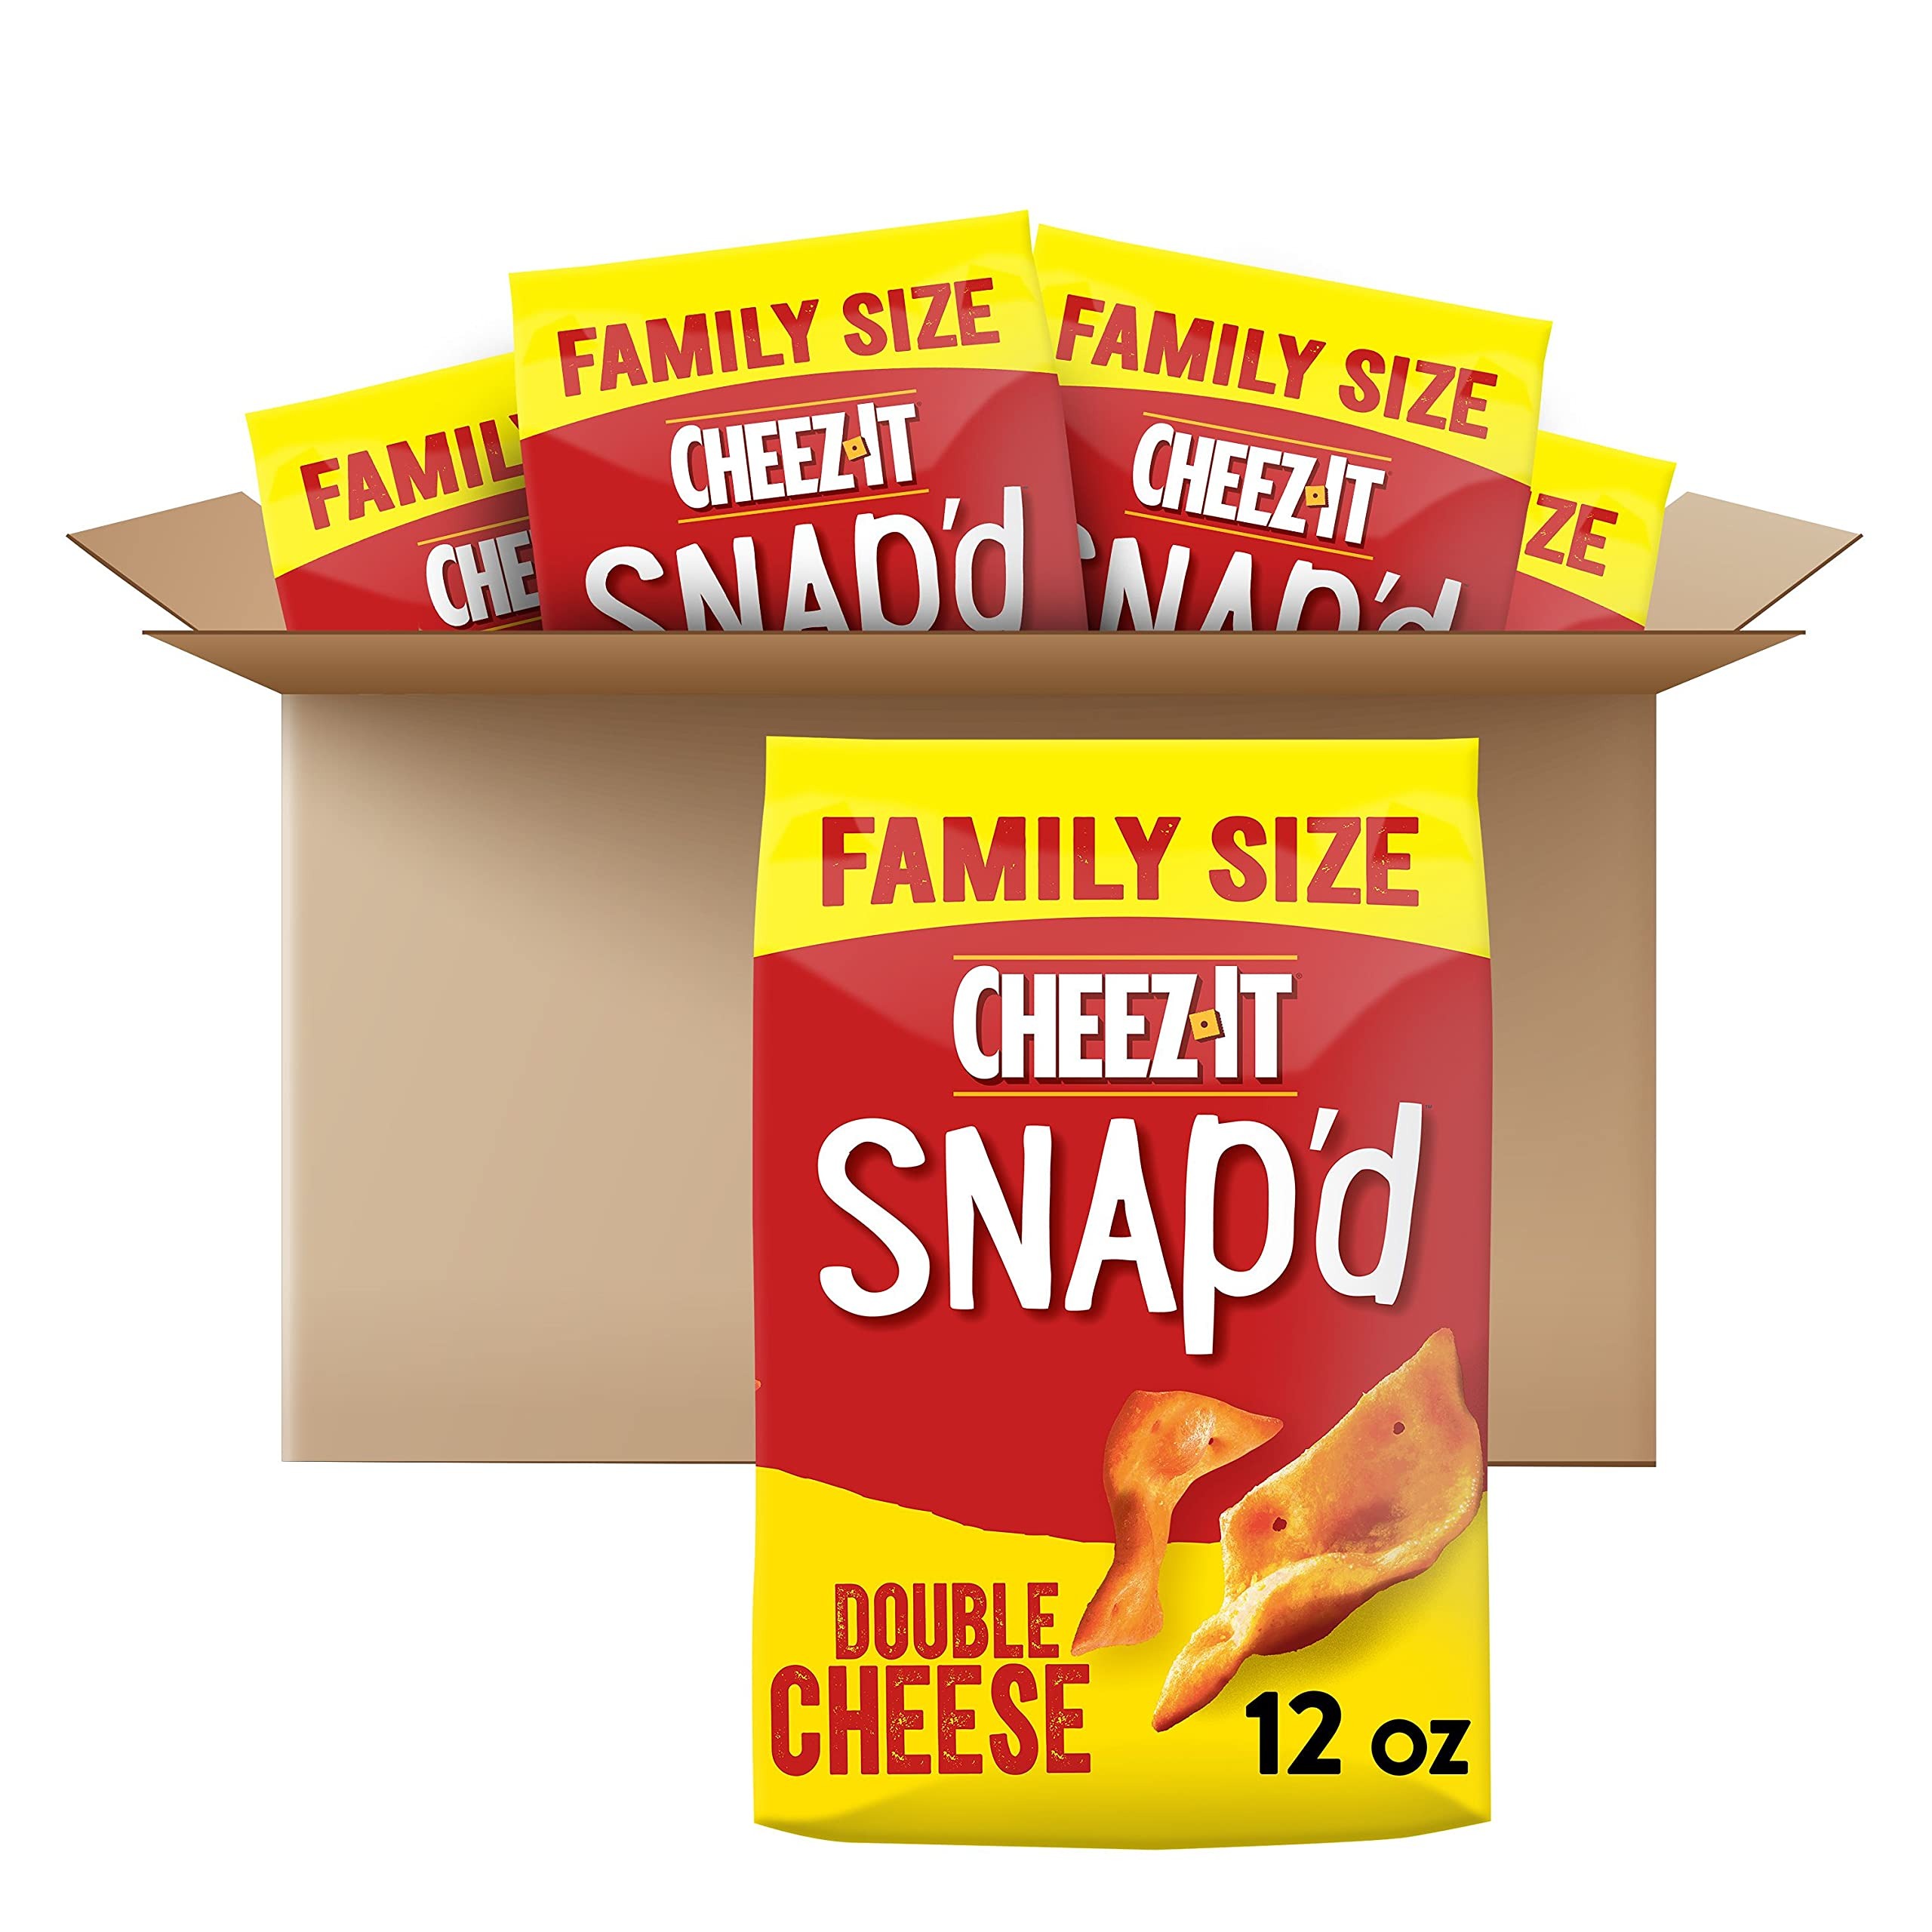
Item Name: Cheez-It Snap'd, Cheesy Baked Snacks, Double Cheese, Family Size, 12oz Bag(Pack of 5)
Value: 5.0
Unit: Count

Price: 5.77